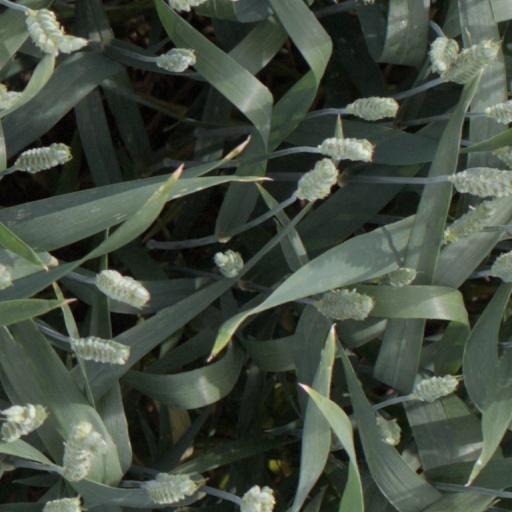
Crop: wheat